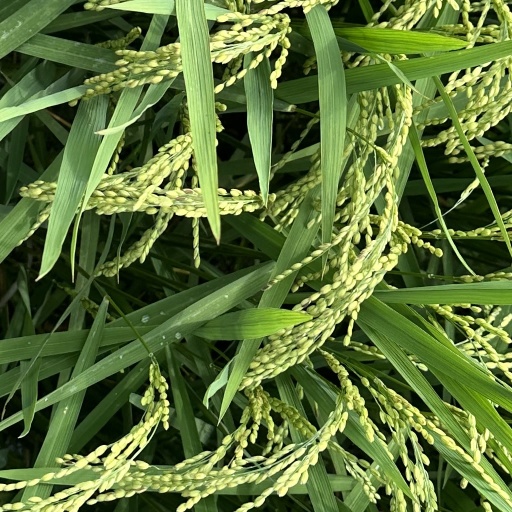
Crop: rice